Total liberation

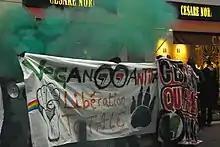
Anarchists and anti-fascists protesting for animal liberation

Total liberation, also referred to as total liberation ecology or veganarchism, is a political philosophy and movement that combines anarchism with a commitment to animal and earth liberation. Whilst more traditional approaches to anarchism have often focused primarily on opposing the state and capitalism, total liberation is additionally concerned with opposing all additional forms of human oppression as well as the oppression of other animals and ecosystems. Proponents of total liberation typically espouse a holistic and intersectional approach aimed at using direct action to dismantle all forms of domination and hierarchy, common examples of which include the state, capitalism, patriarchy, racism, heterosexism, cissexism, disablism, ageism, speciesism, and ecological domination.